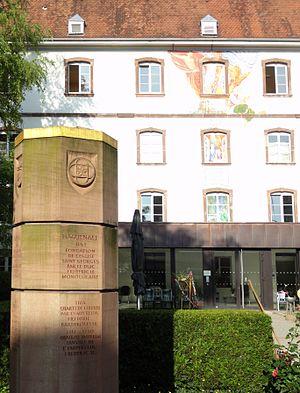
Haguenau, prononcé Hawenau en dialecte alsacien, est une commune française du département du Bas-Rhin. Sous-préfecture de département, elle fait partie de la région administrative Grand Est.